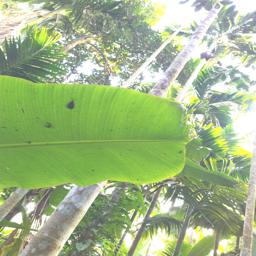
Label: JAHAJI LEAF